White Australia policy

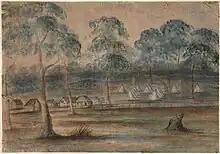
Camp Hill (Lambing Flat) at time of the riots, 1860–61. Now the town of Young, New South Wales

The discovery of gold in Australia in 1851 led to an influx of immigrants from all around the world. The colony of Victoria had a population of only 77,000 in 1851 and New South Wales just 200,000, but the huge influx of settlers spurred by the Australian gold rushes transformed the Australian colonies economically, politically and demographically. Over the next 20 years, 40,000 Chinese men but very few women, nearly all from the province of Guangdong (then known as Canton) but divided by language and dialect nevertheless, immigrated to the goldfields seeking prosperity.